Draba verna

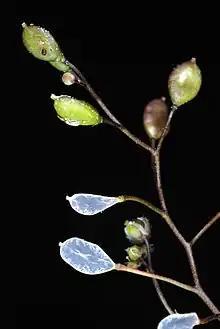
The seedpods split open to leave just the translucent membrane that separates the valves.

In the summer months the seeds remain dormant, and they need about 3 months to after-ripen before they can germinate successfully, during which time they need 5–7 weeks of sunlight or they will not germinate well in the autumn. In experiments, they were found to germinate most successfully at 50% to 60% relative humidity.